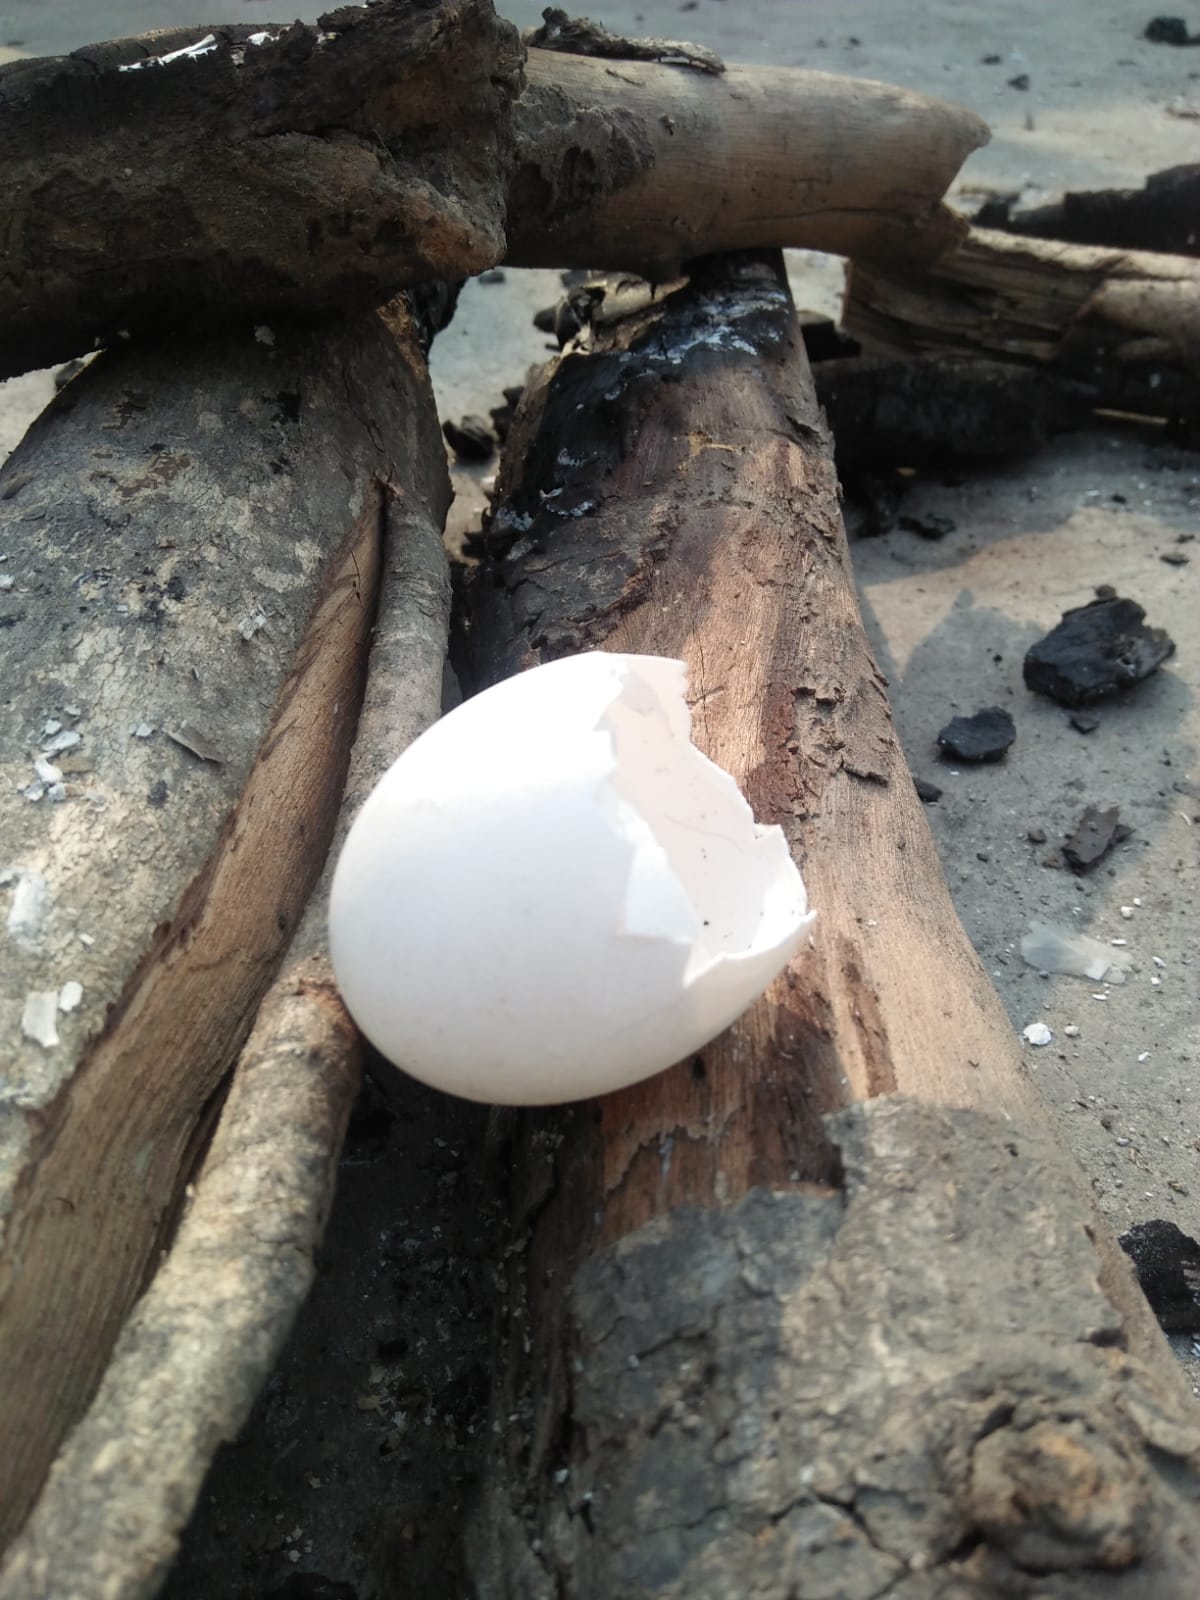
Label: eggshells